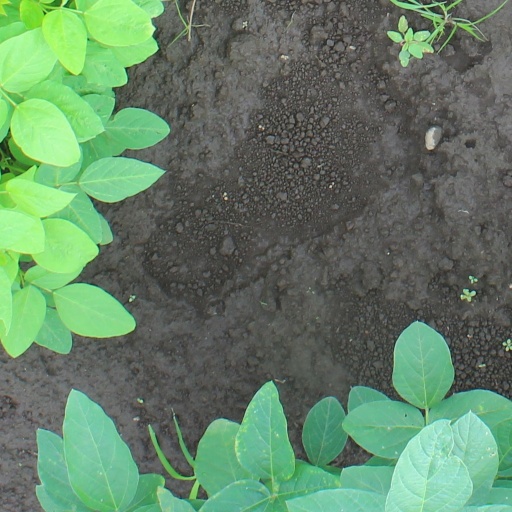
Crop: soybean